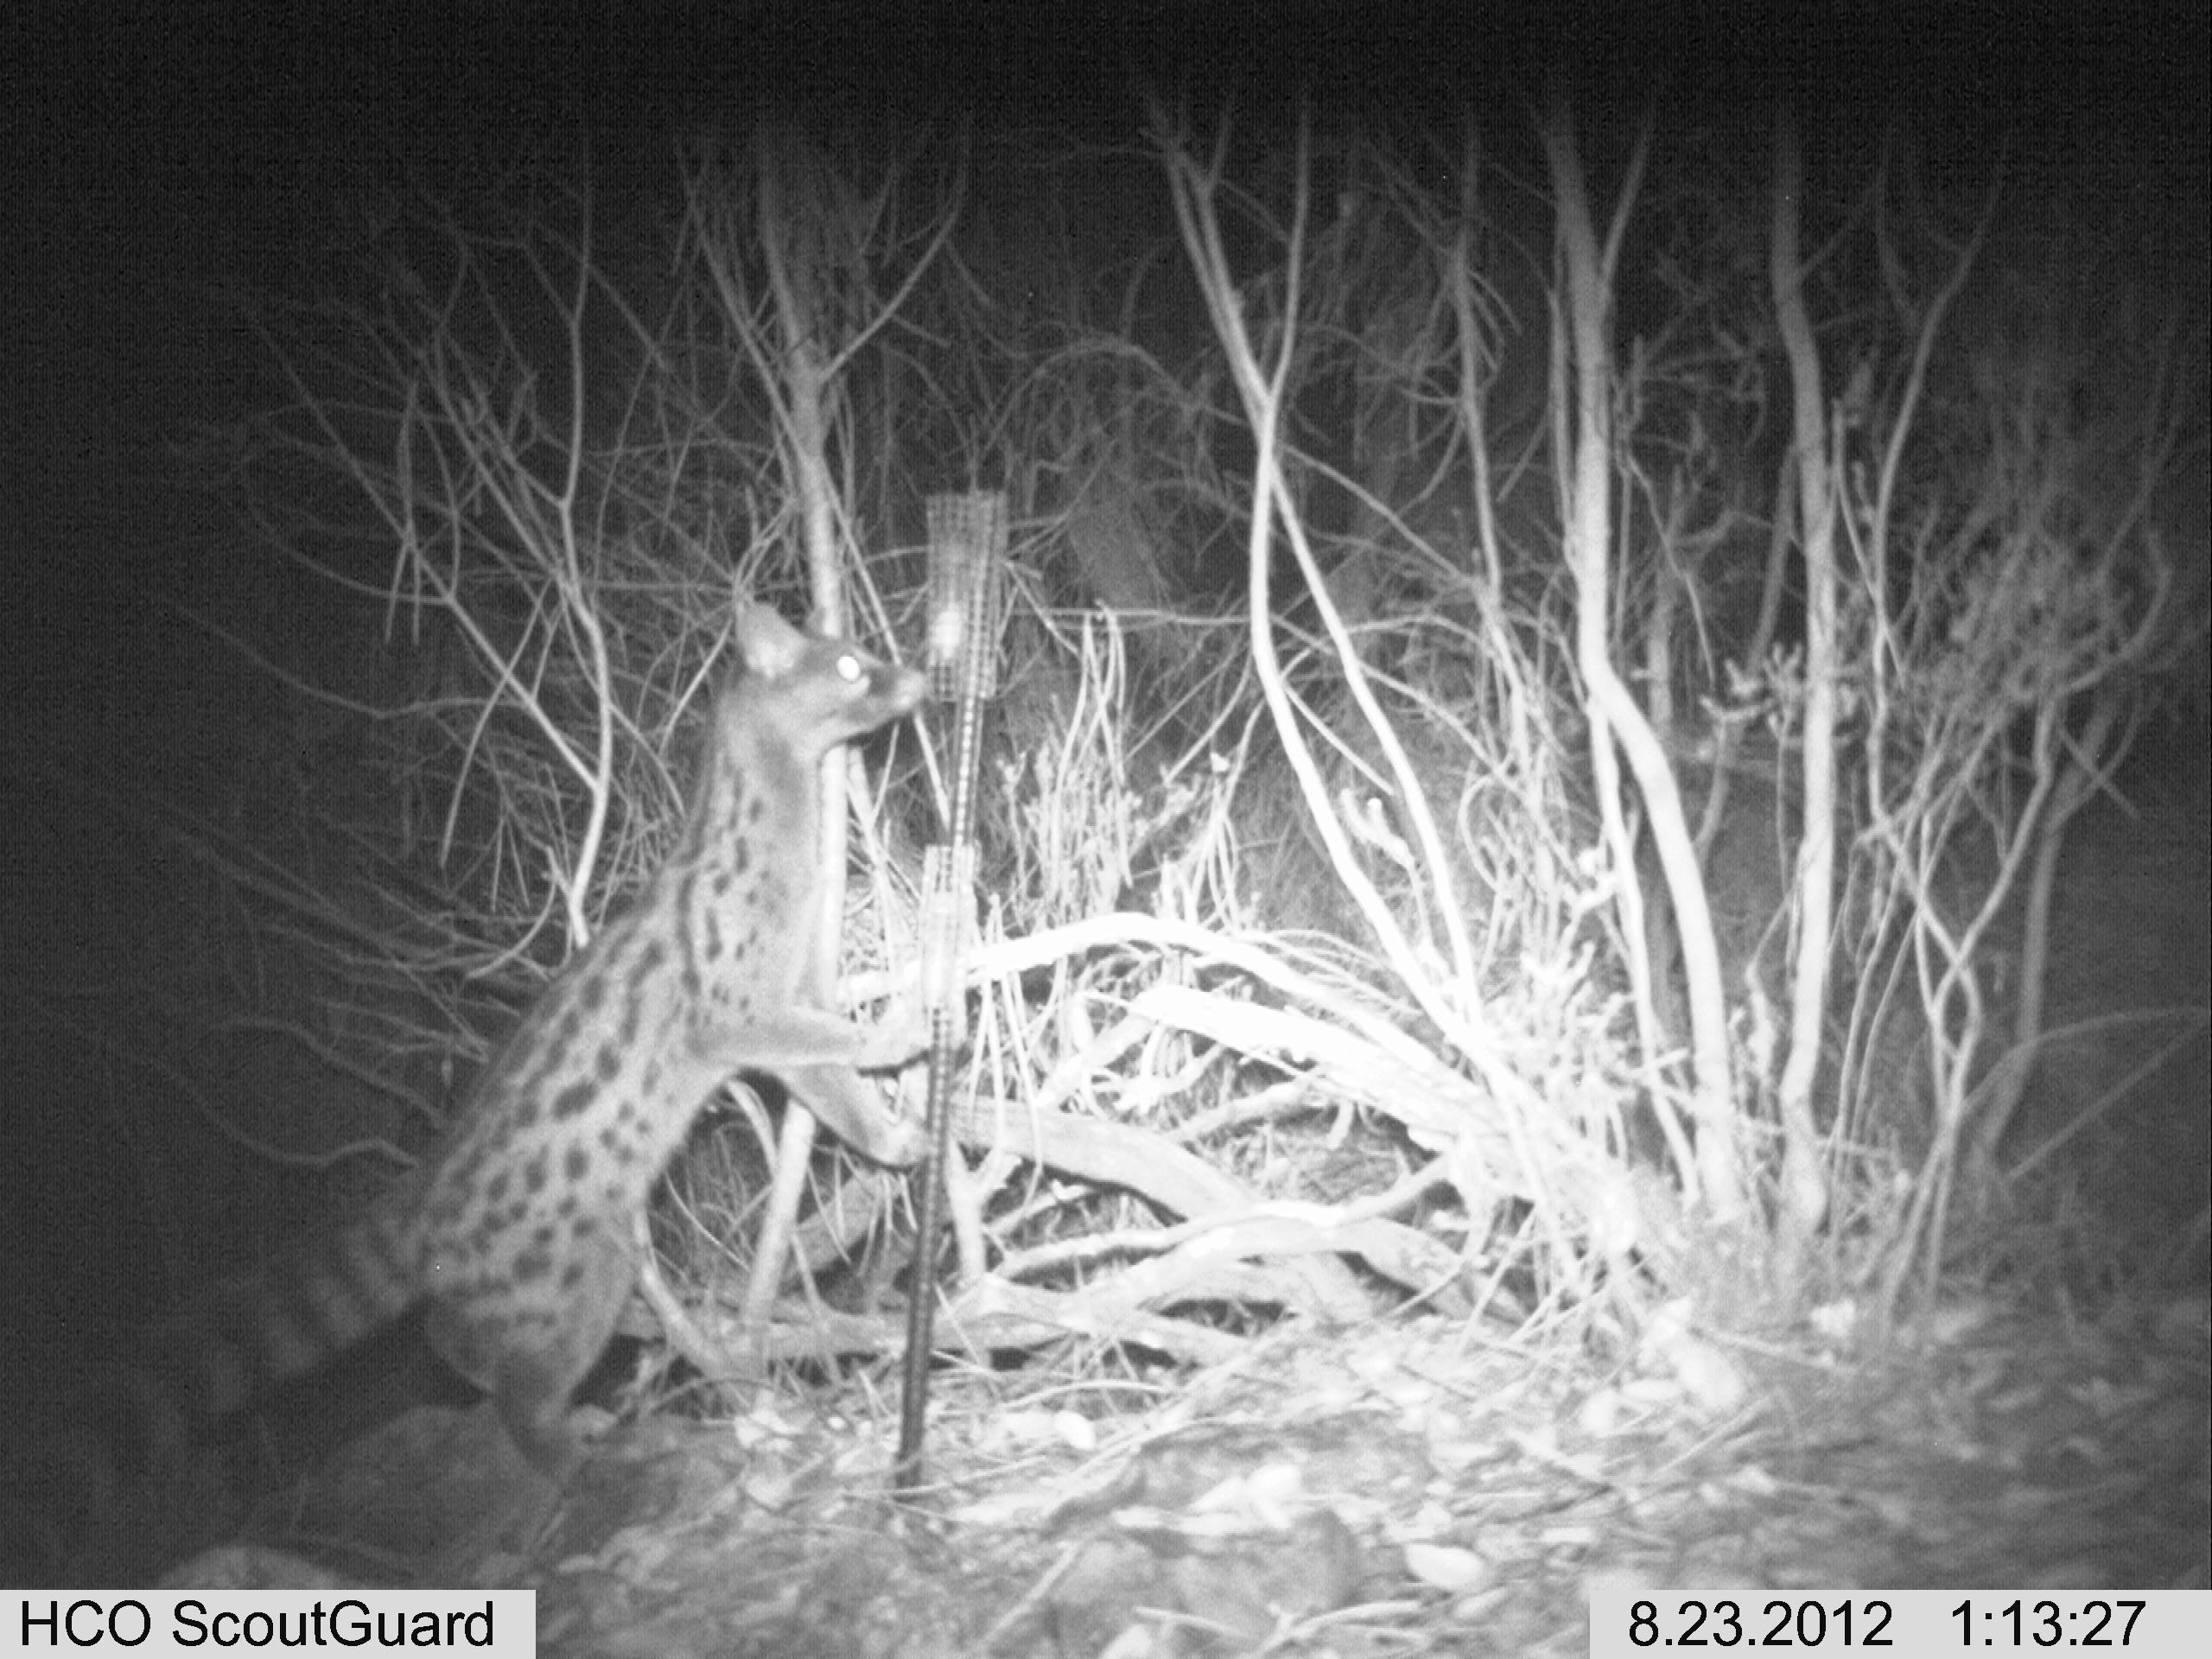
Species: Genetta genetta